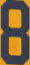
Number: 8